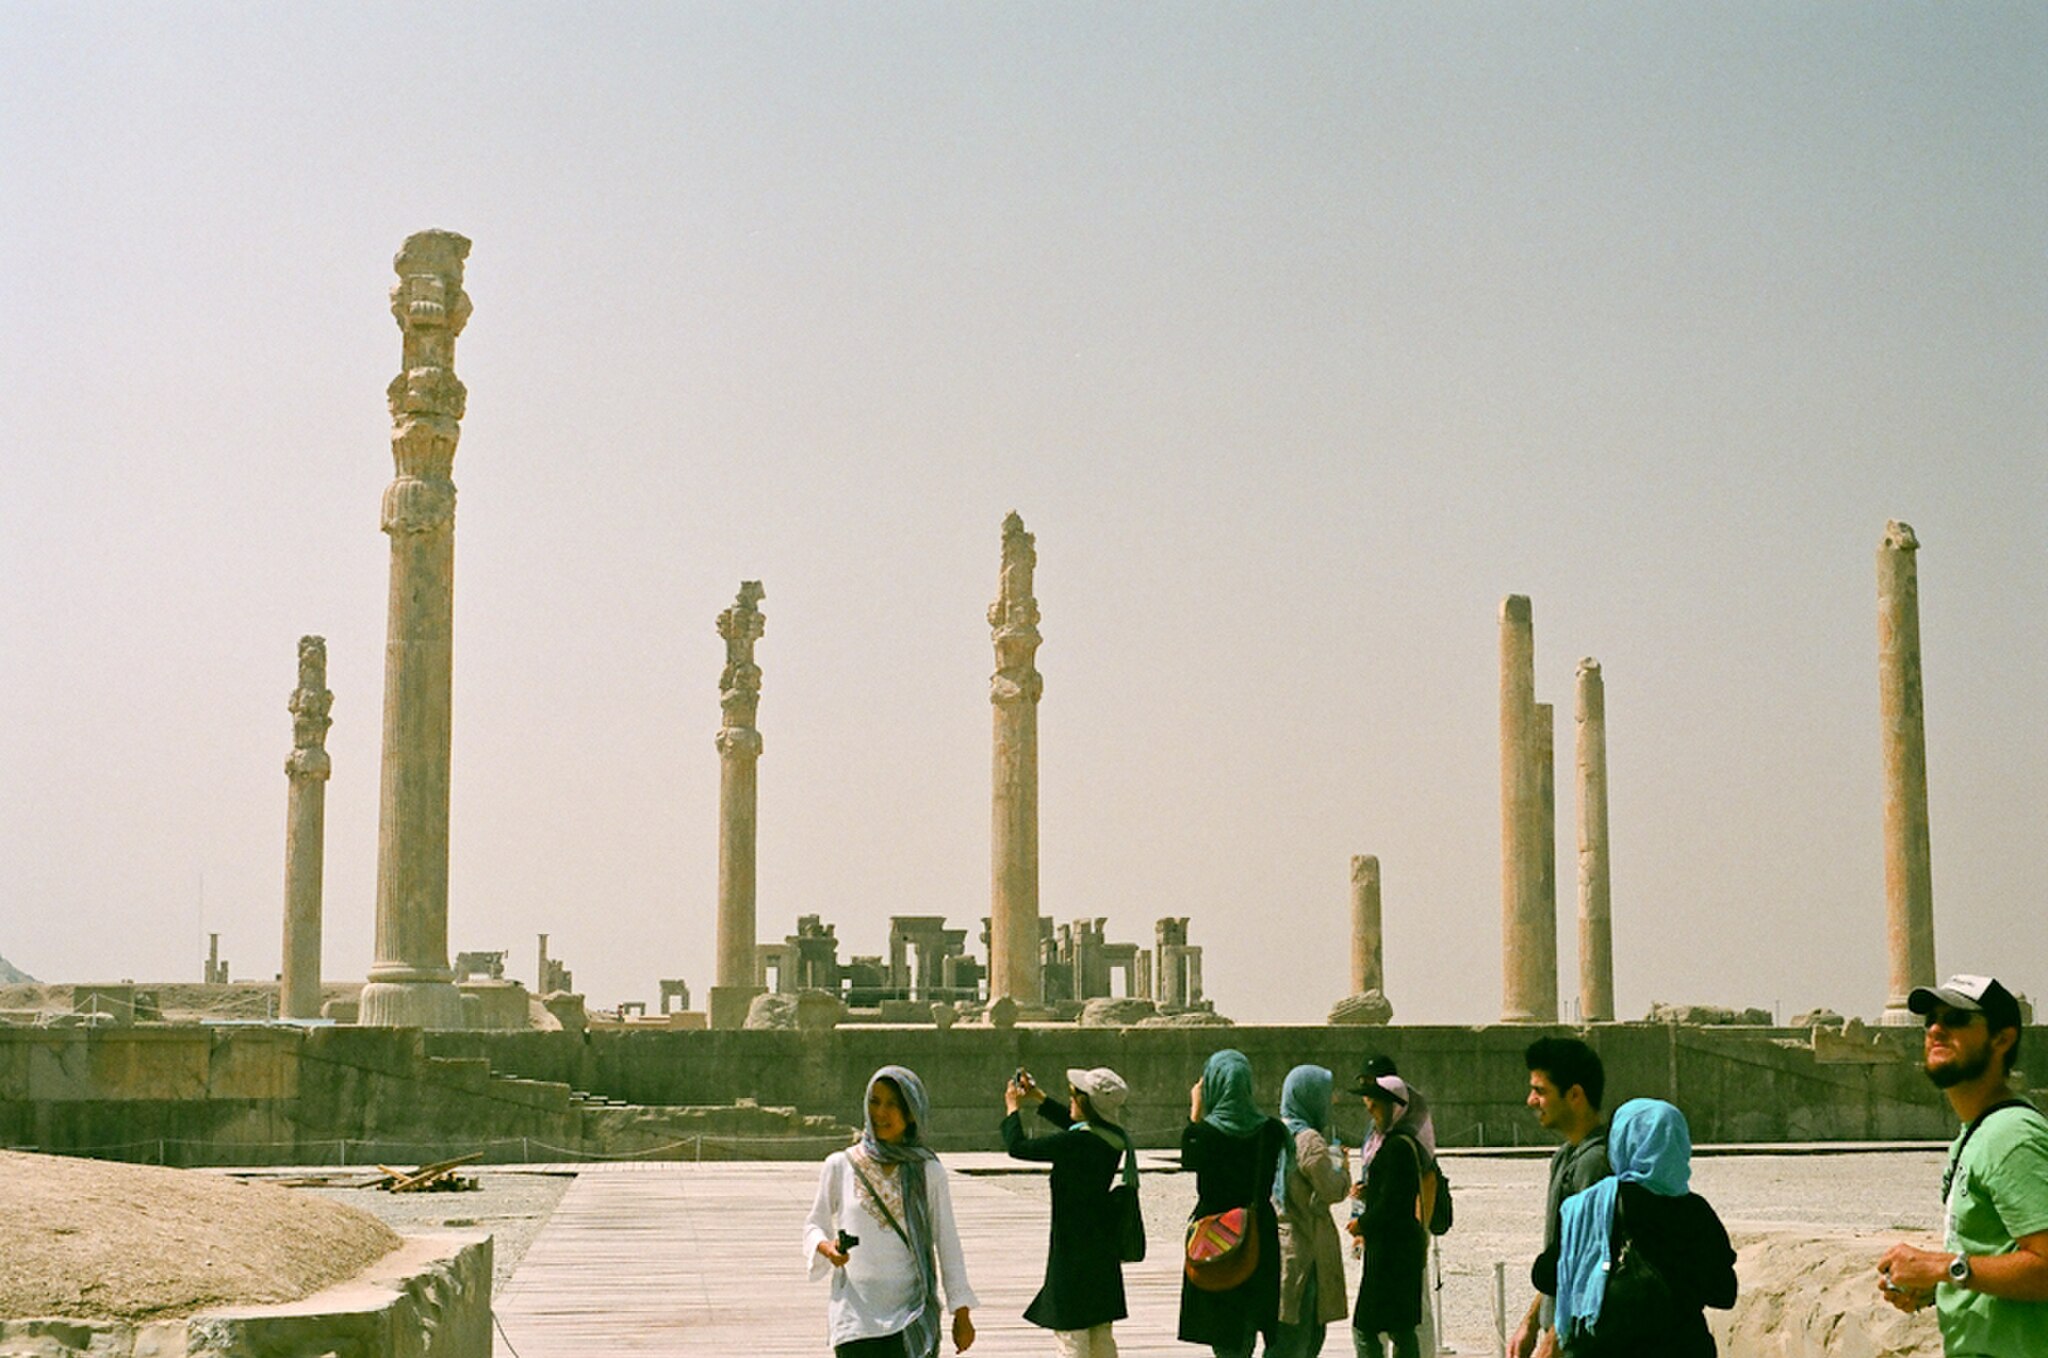
Title: Persepolis (4369490190)
Description: Apadana
Date: 2010-02-18 20:57
Categories: Apadana of Persepolis, Flickr images reviewed by FlickreviewR 2, 2010 in Persepolis, Remote views of Tachara, Photographs by Bijan Tehrani